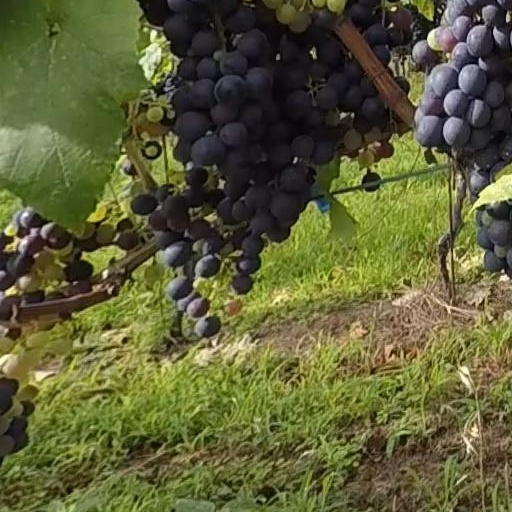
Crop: grape